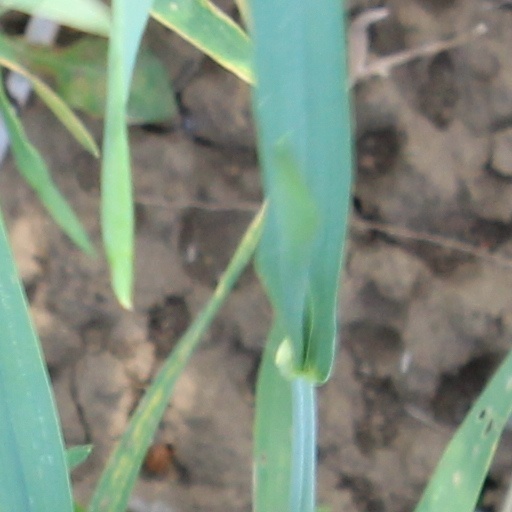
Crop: wheat